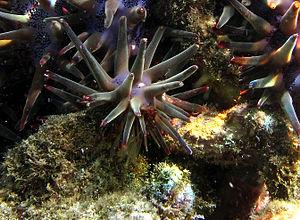
Gros plan sur une ocelle d'étoile de mer Acanthaster planci (à la Réunion).
L’acanthaster pourpre est une espèce d’étoile de mer de couleurs vives, de la famille des Acanthasteridae, de la classe des Valvatida. Elle est aussi appelée « couronne du Christ » ou « couronne d’épines » ou encore « coussin de belle-mère ».